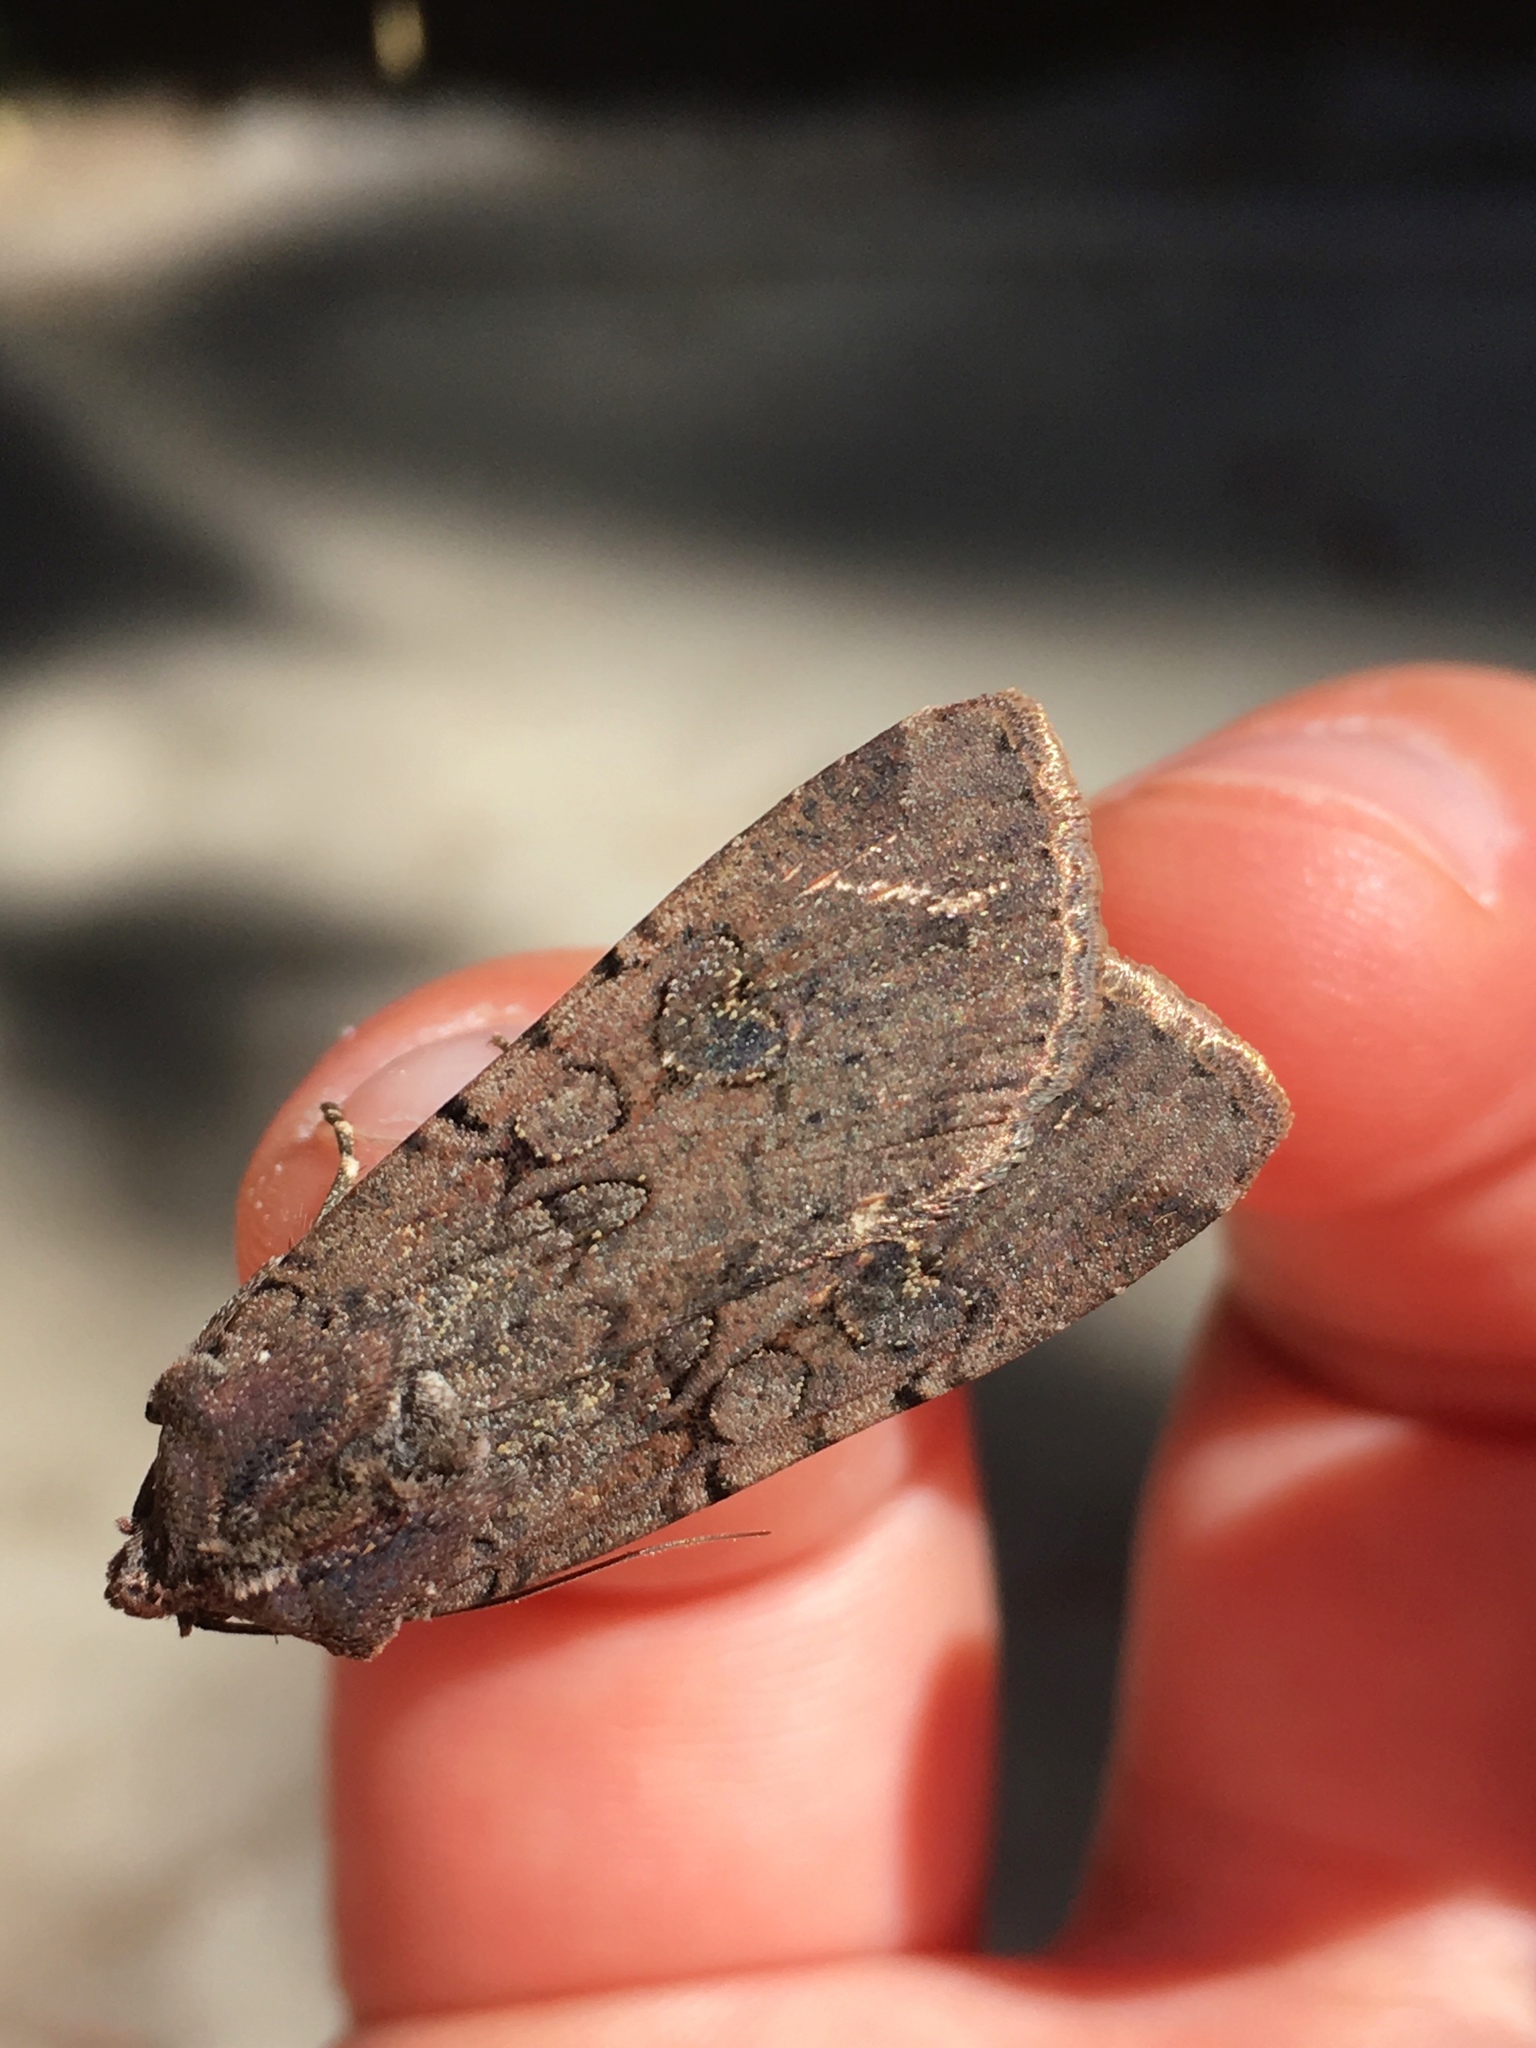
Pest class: cutworms